Cory Booker

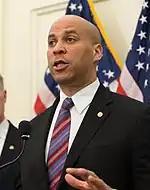
Booker in 2014

On January 9, 2014, Brian D. Goldberg, a West Orange resident and New Jersey businessman, announced that he would seek the Republican nomination for U.S. Senate. On January 27, 2014, Freehold Township businessman Richard J. "Rich" Pezzullo announced his candidacy for the Republican nomination. Pezzullo had run for the US Senate in 1996 as the Conservative Party candidate. On February 4, 2014, conservative political consultant Jeff Bell announced his bid for the nomination. Bell was the Republican Party nominee for U.S. Senate in 1978. Ramapo College professor Murray Sabrin, who ran for the Senate in 2000 and 2008, announced his candidacy on February 13.